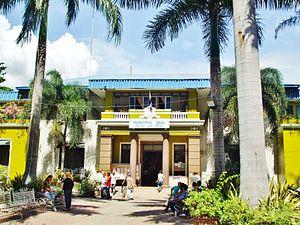
Santa Cruz est une municipalité de la province du Davao du Sud, aux Philippines.